Origins of the American Civil War

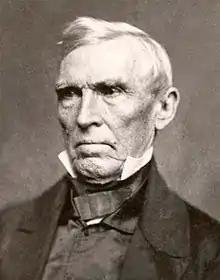
John J. Crittenden, author of the Crittenden Compromise bill, December 18, 1860

Second, small free farmers in the South often embraced racism, making them unlikely agents for internal democratic reforms in the South. The principle of white supremacy, accepted by almost all white Southerners of all classes, made slavery seem legitimate, natural, and essential for a civilized society. Racial discrimination was completely legal. White racism in the South was sustained by official systems of repression such as the slave codes and elaborate codes of speech, behavior, and social practices illustrating the subordination of blacks to whites. For example, the "slave patrols" were among the institutions bringing together southern whites of all classes in support of the prevailing economic and racial order. Serving as slave "patrollers" and "overseers" offered white Southerners positions of power and honor in their communities. Policing and punishing blacks who transgressed the regimentation of slave society was a valued community service in the South, where the fear of free blacks threatening law and order figured heavily in the public discourse of the period.